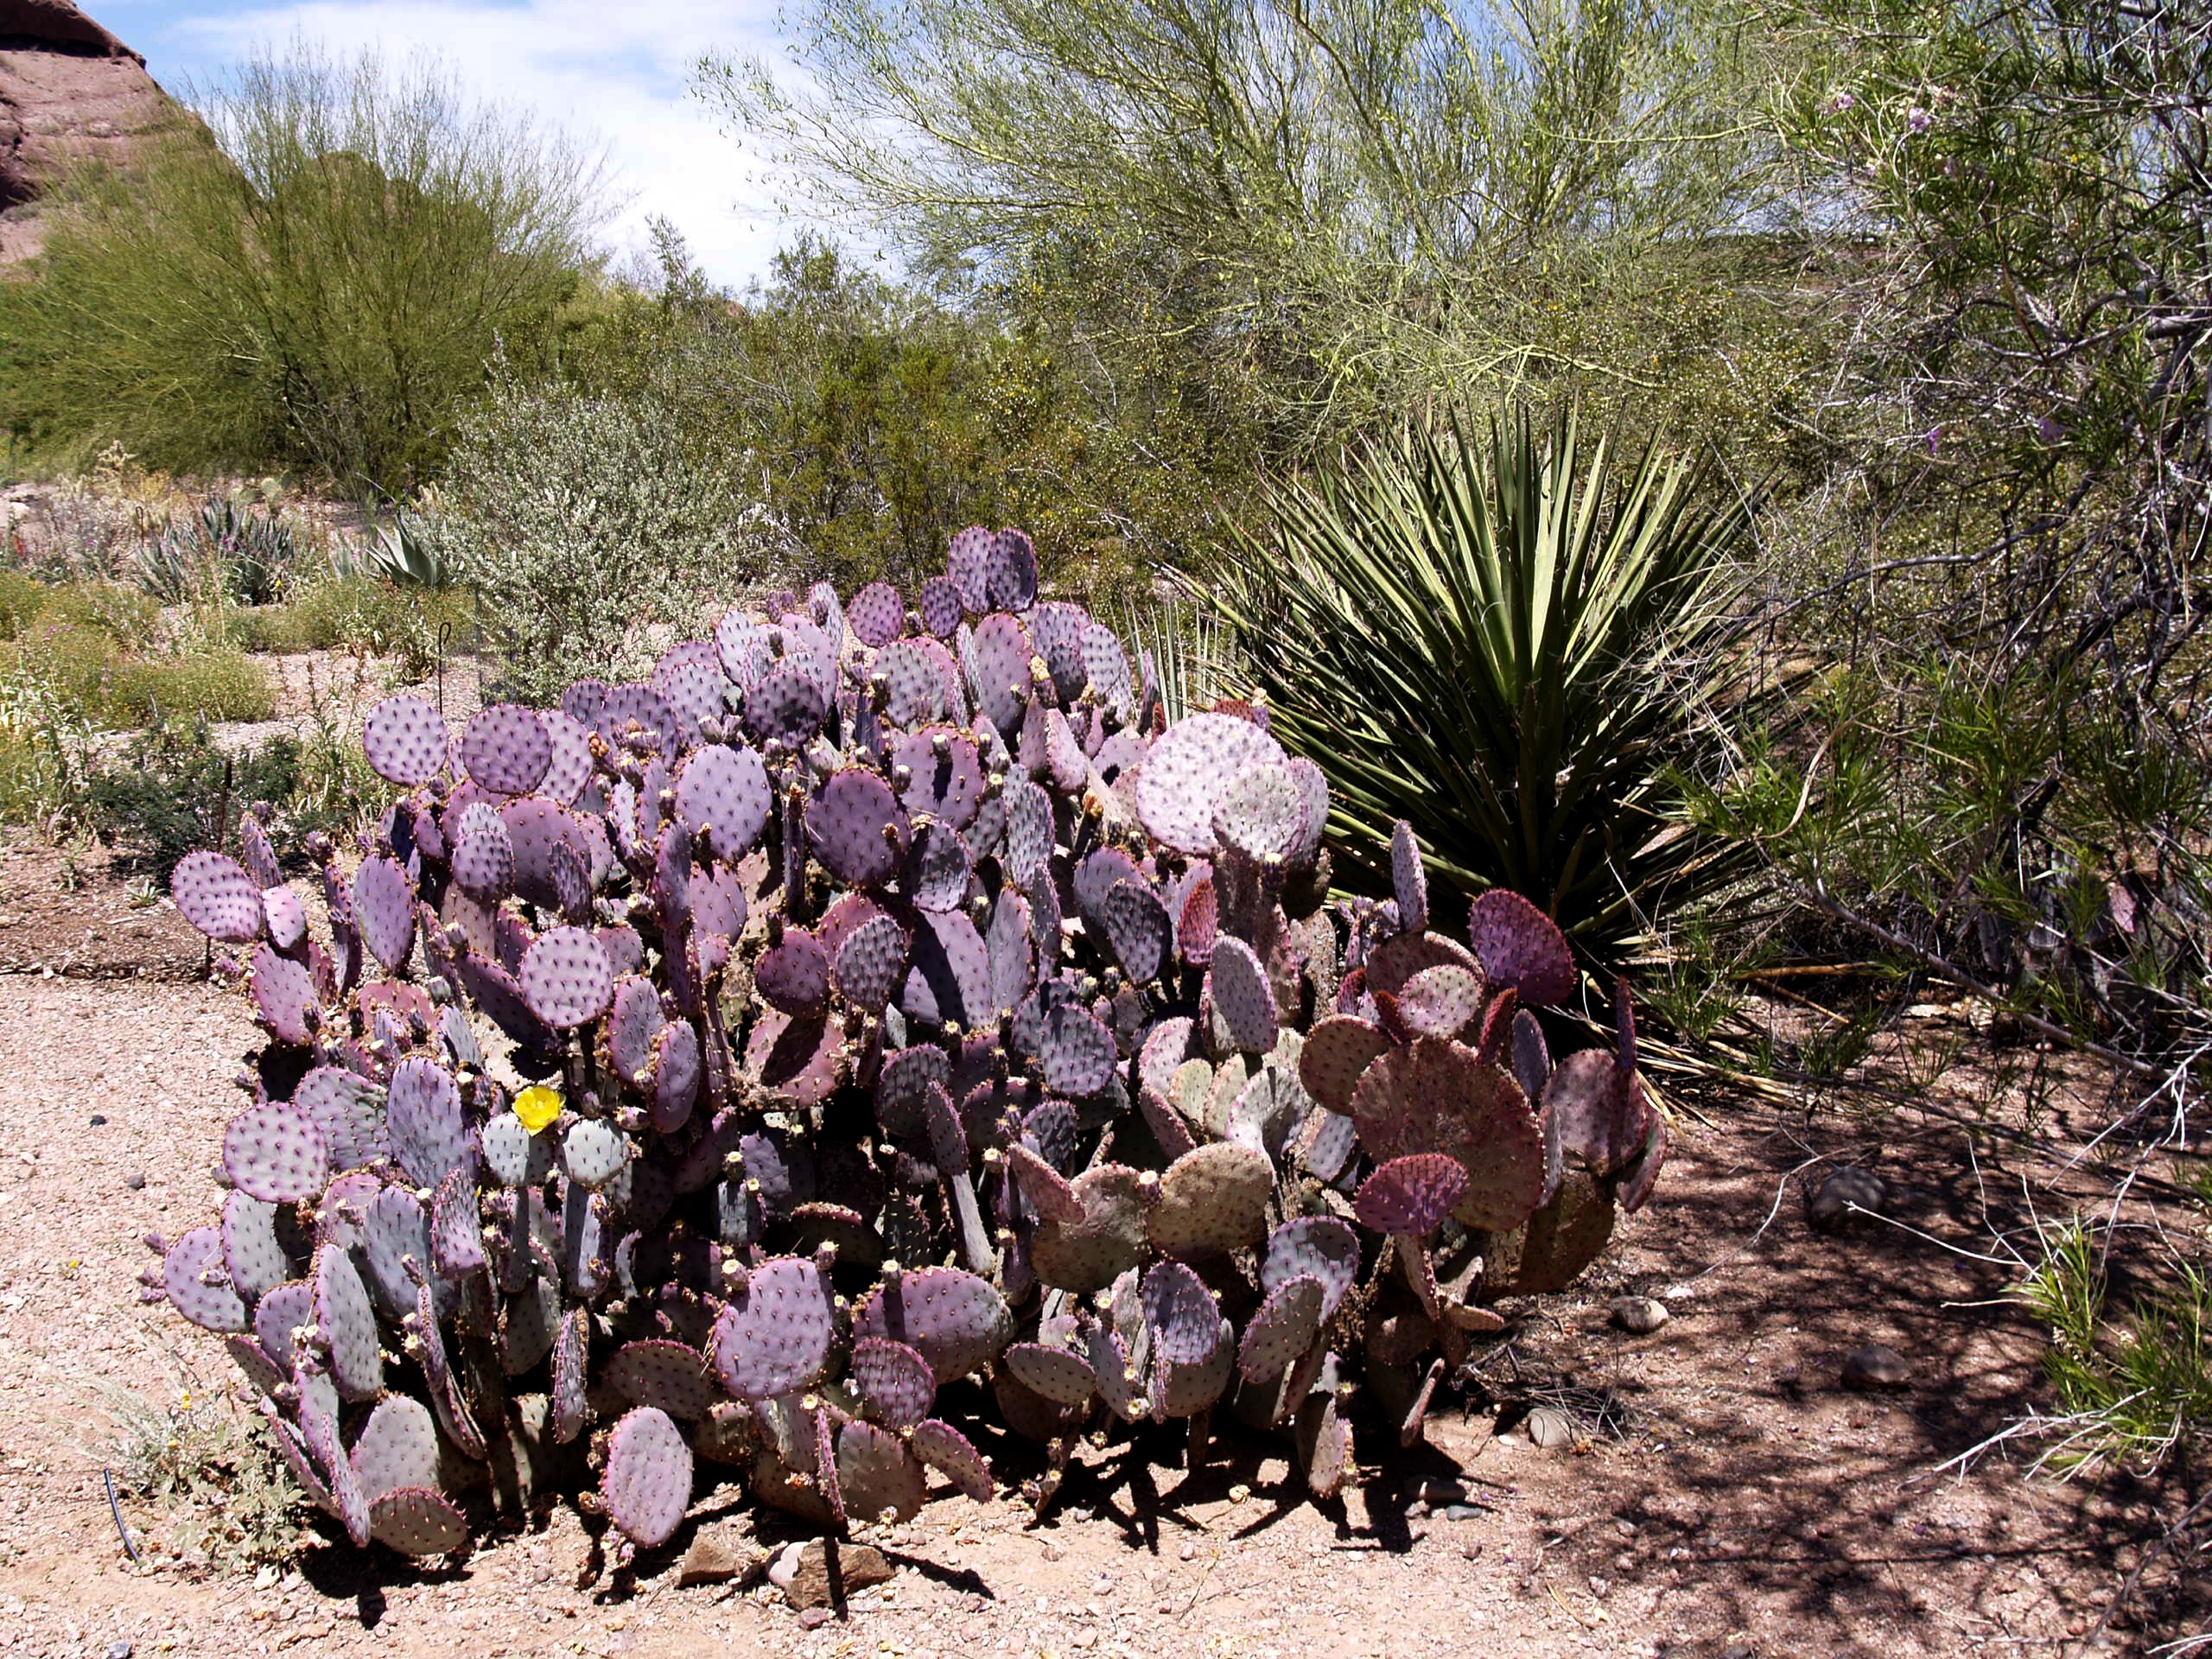
nature, blossom, cactus, plant, desert, flower, dry, botany, garden, flora, wildflower, shrub, hot, flowering plant, land plant